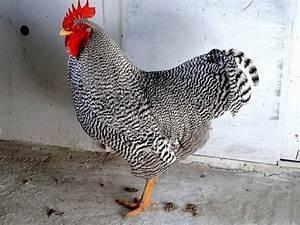
chicken